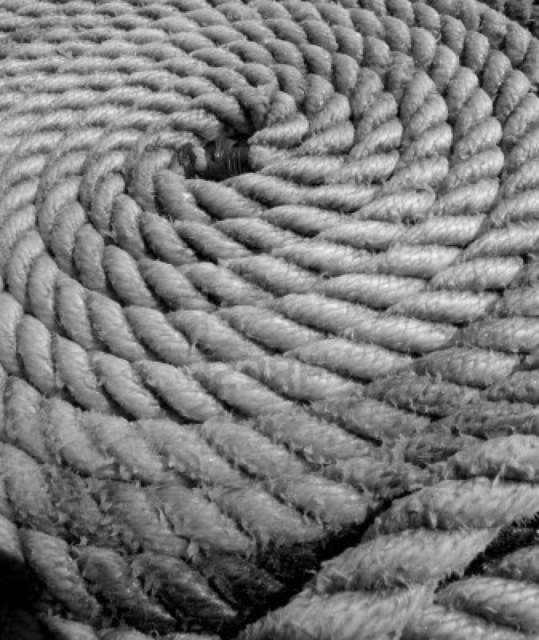
Texture: spiralled